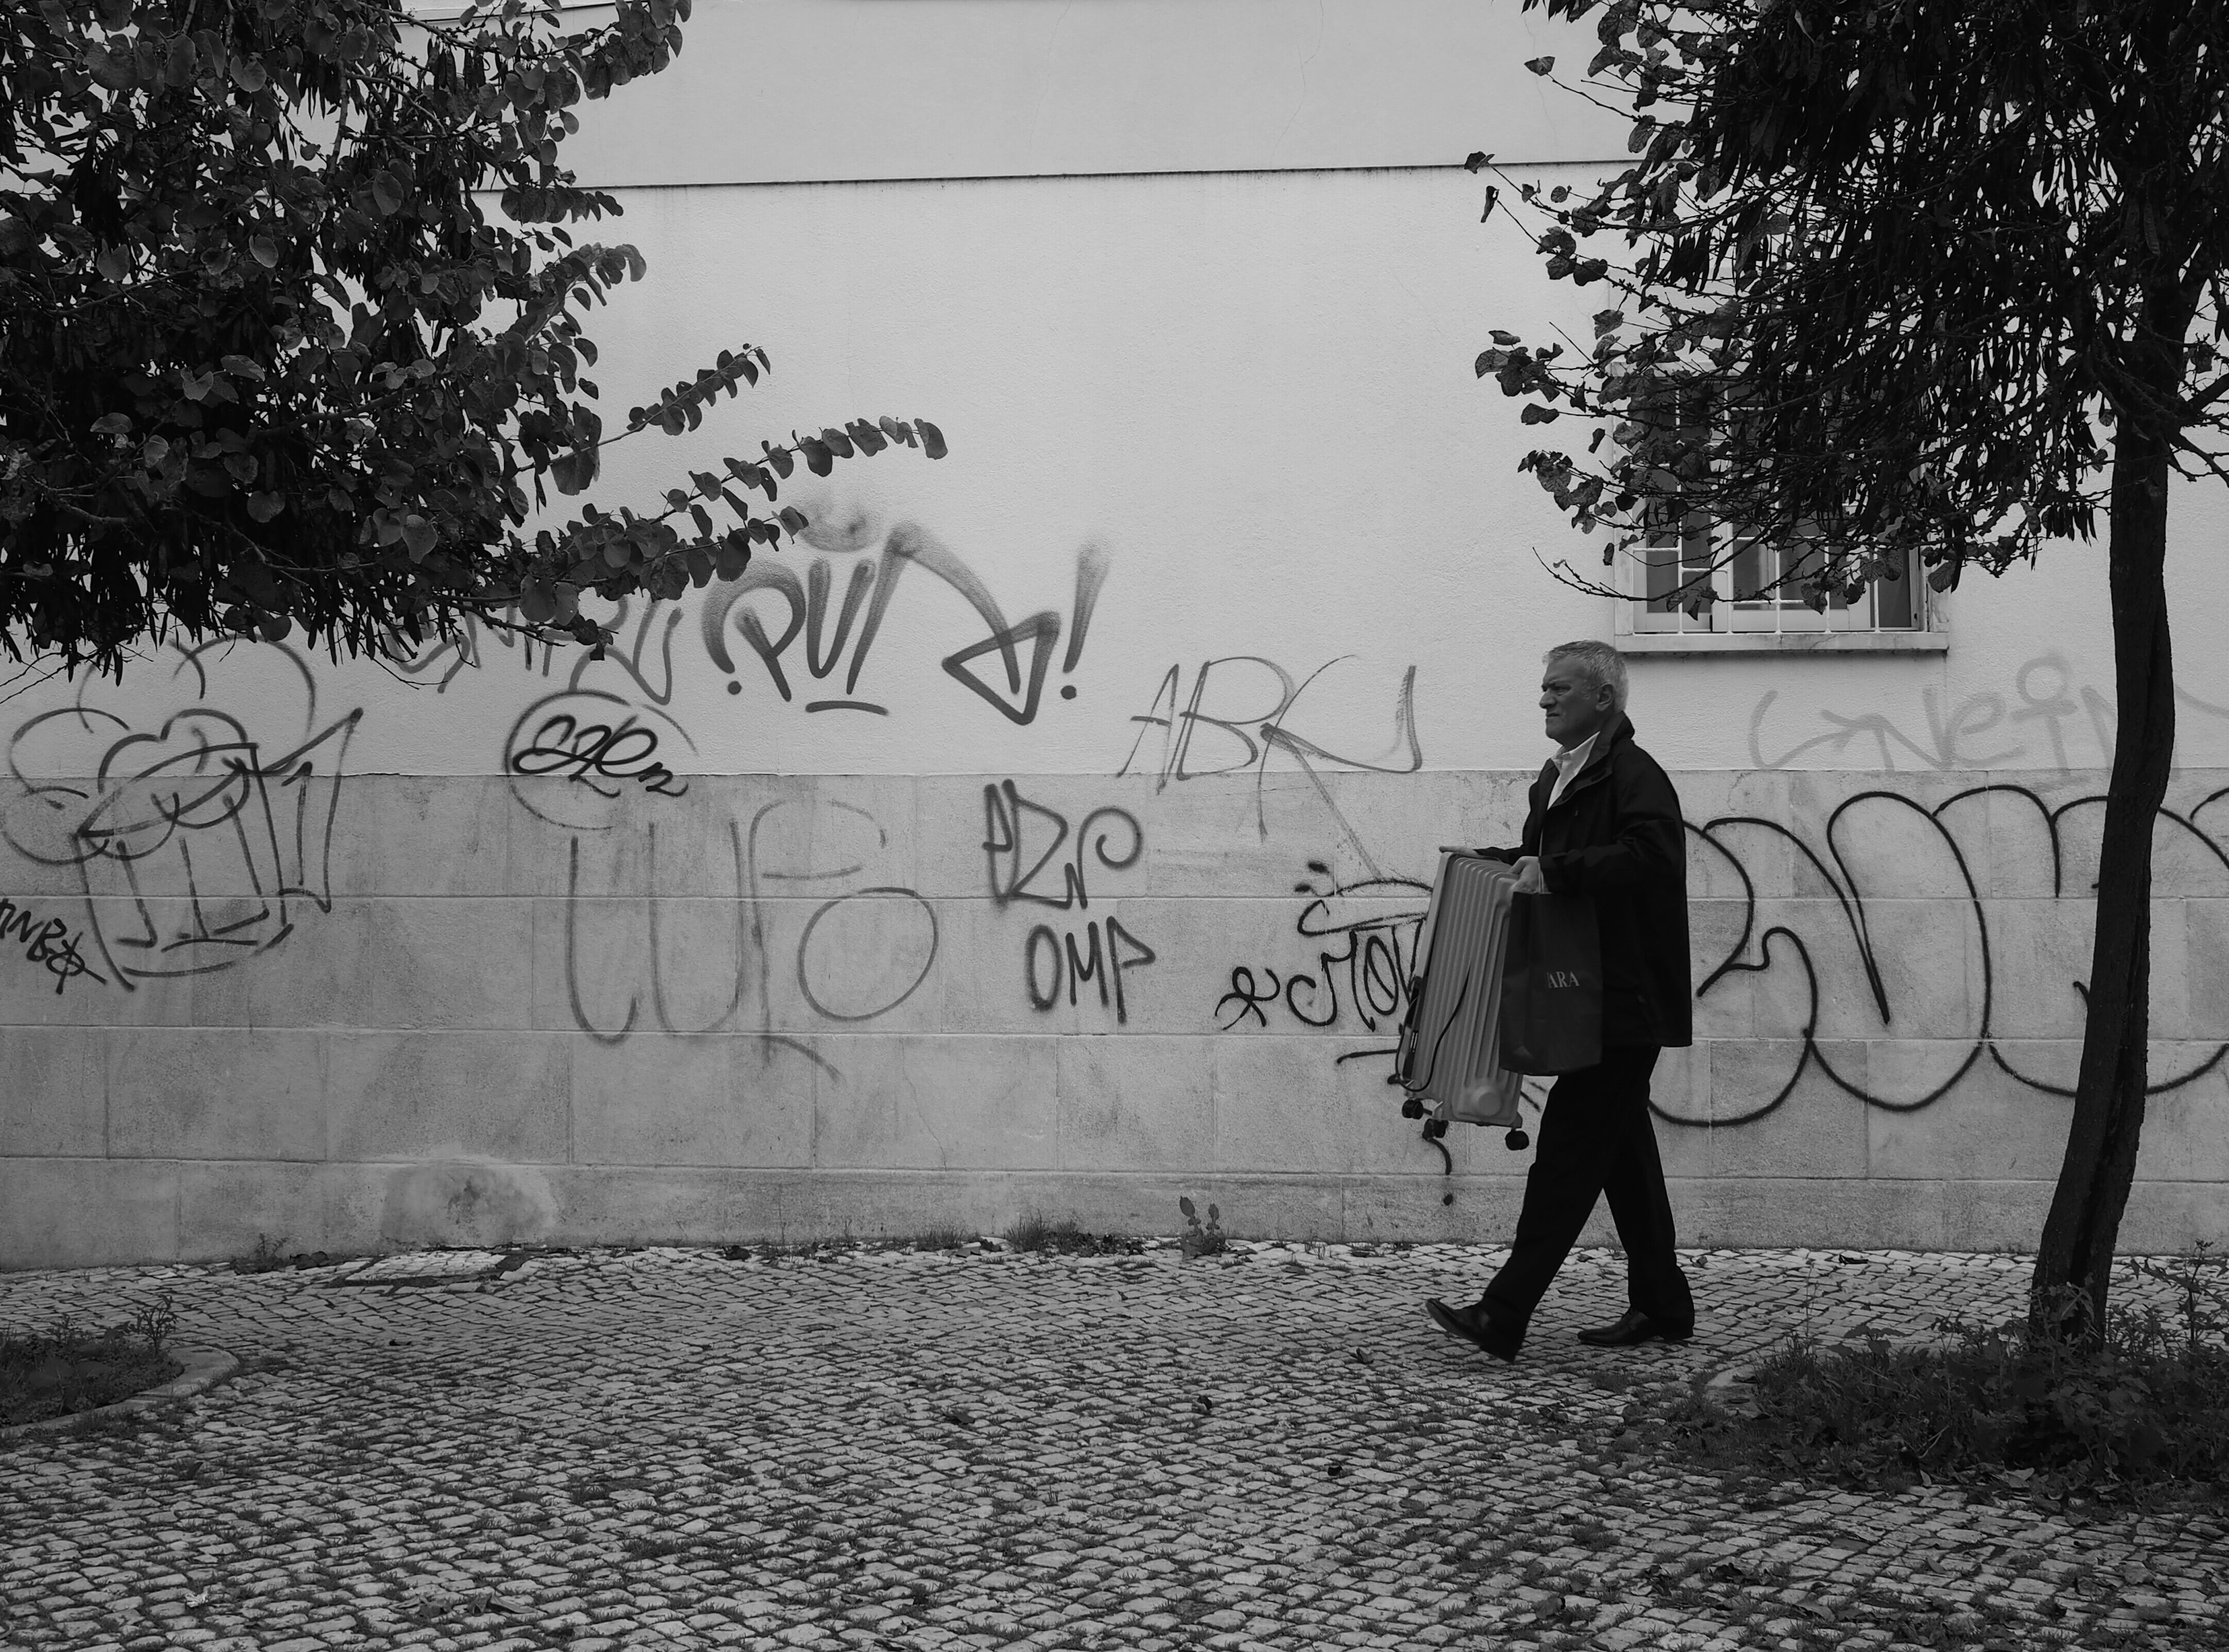
walking, black and white, people, road, white, street, photography, social, portrait, lens, shadow, darkness, black, monochrome, streetphotography, bw, blackandwhite, blackwhite, streets, candid, art, moments, public, olympus, photograph, snapshot, mm, prime, pretoebranco, rua, omd, streetphoto, image, 17, shape, 17mm, moment, unposed, souls, pretobranco, sp, portuguese, pb, inpublic, fotografiaderua, streetmoments, em10, lavinha, omdem10, jo olavinha, monochrome photography